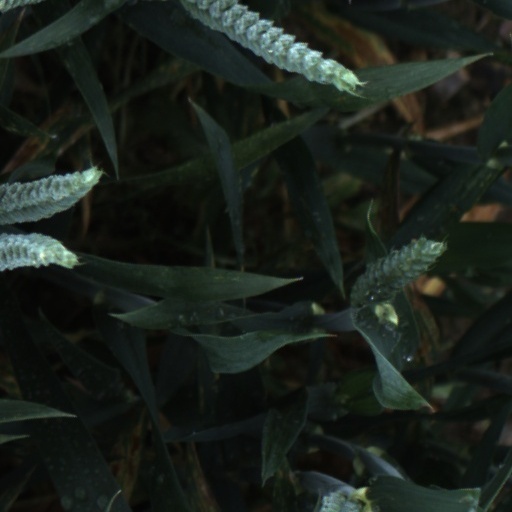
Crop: wheat